Jaguar Cars

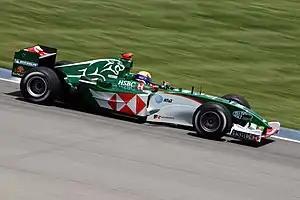
The Jaguar R5 Formula One car being driven by Mark Webber in 2004—the team's last season in F1

From 1922 the Swallow Sidecar company (SSC) was located in Blackpool. The company moved to Holbrook Lane, Coventry in 1928 when demand for the Austin Swallow became too great for the factory's capacity. The company started using the "Jaguar" name whilst based in Holbrooks Lane.